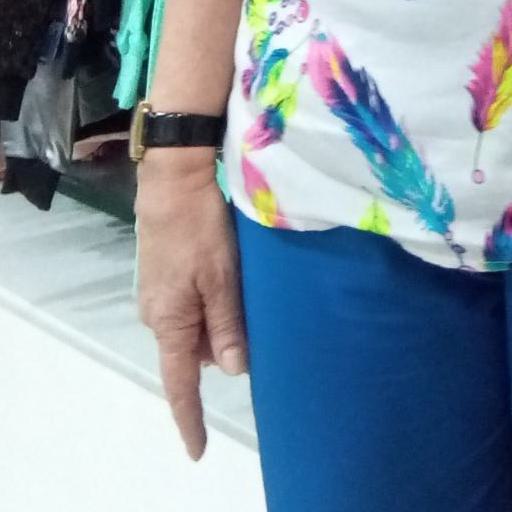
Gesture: no_gesture